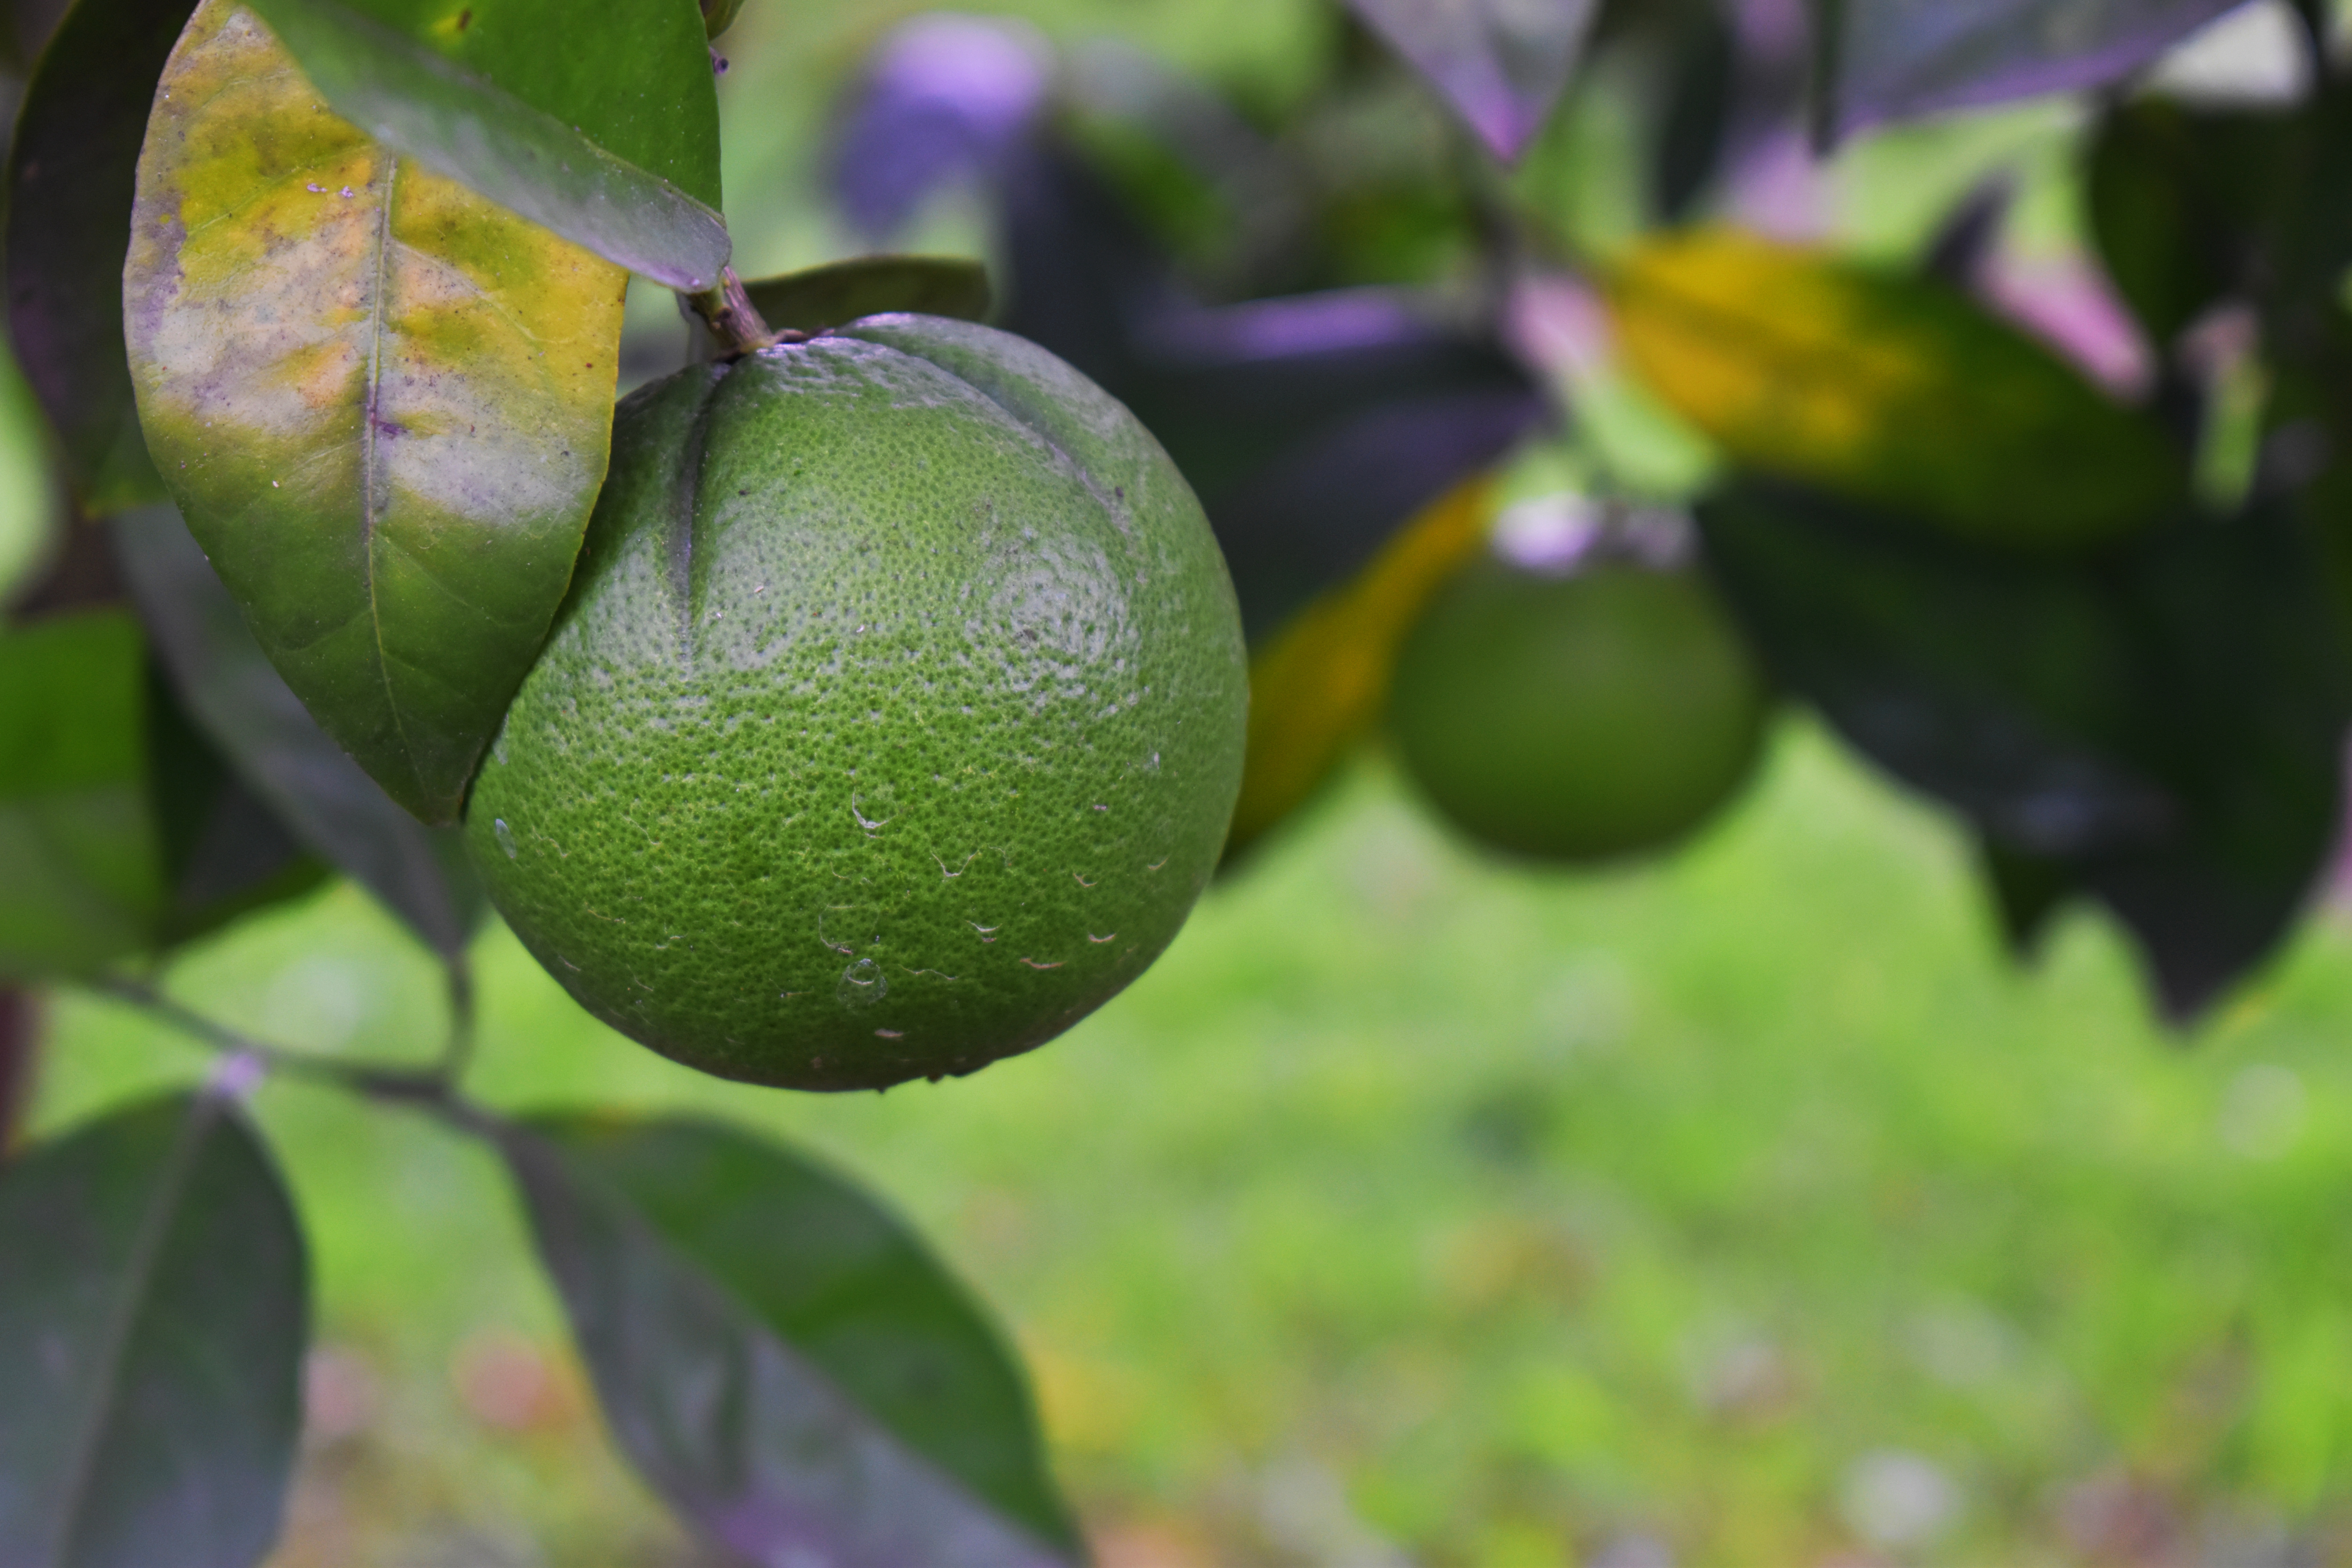
orange, green, fruit, plants, trees, life, someday, smile, tropical, park, garden, nature, plant, fruit tree, citrus, lime, persian lime, food, key lime, leaf, tree, citron, flowering plant, flower, meyer lemon, bitter orange, produce, sweet lemon, lemon, calamondin